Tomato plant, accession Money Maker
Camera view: vertical (180 deg); turntable rotation: 30 degrees
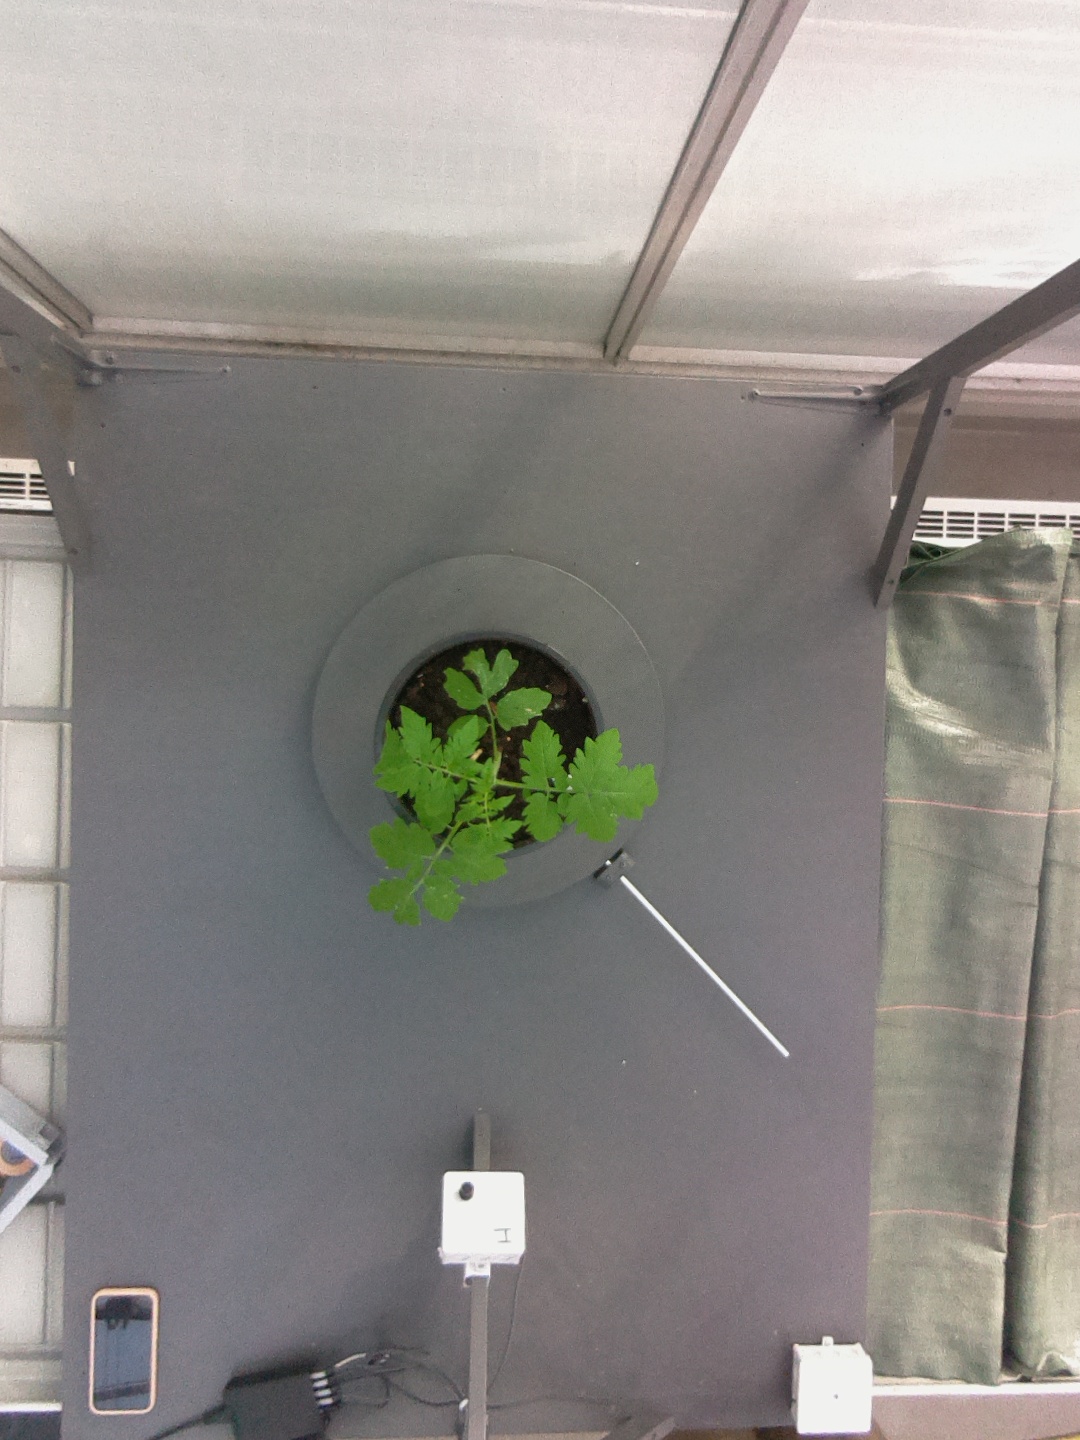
BBCH growth stage 13: 6 of true leaves visible